North Shore Navigators

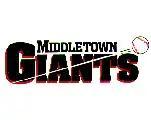
The Middletown Giants.

In 1999, the Giants finished at 27-15, a half a game behind the first place Keene Swampbats. They defeated the Rhode Island Reds two games to one, and defeated the Danbury Westerners three games to one for their third consecutive championship, the first and only time an NECBL team has won the championship three consecutive seasons.